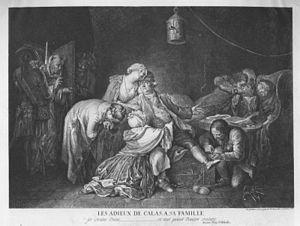
L’affaire Calas est une affaire judiciaire qui se déroule de 1761 à 1765 à Toulouse sur fond de conflit religieux entre protestants et catholiques, rendue célèbre par l'intervention de Voltaire dans l'ouvrage Traité sur la tolérance.